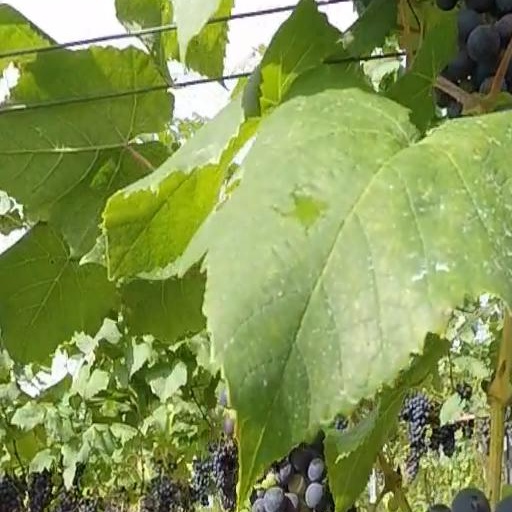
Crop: grape